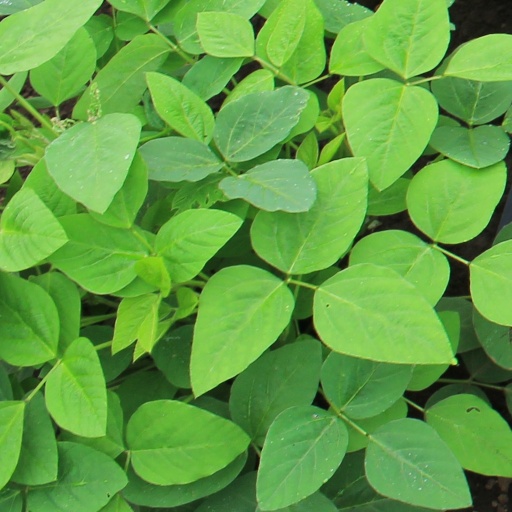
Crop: soybean